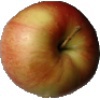
Label: Apple Red 2